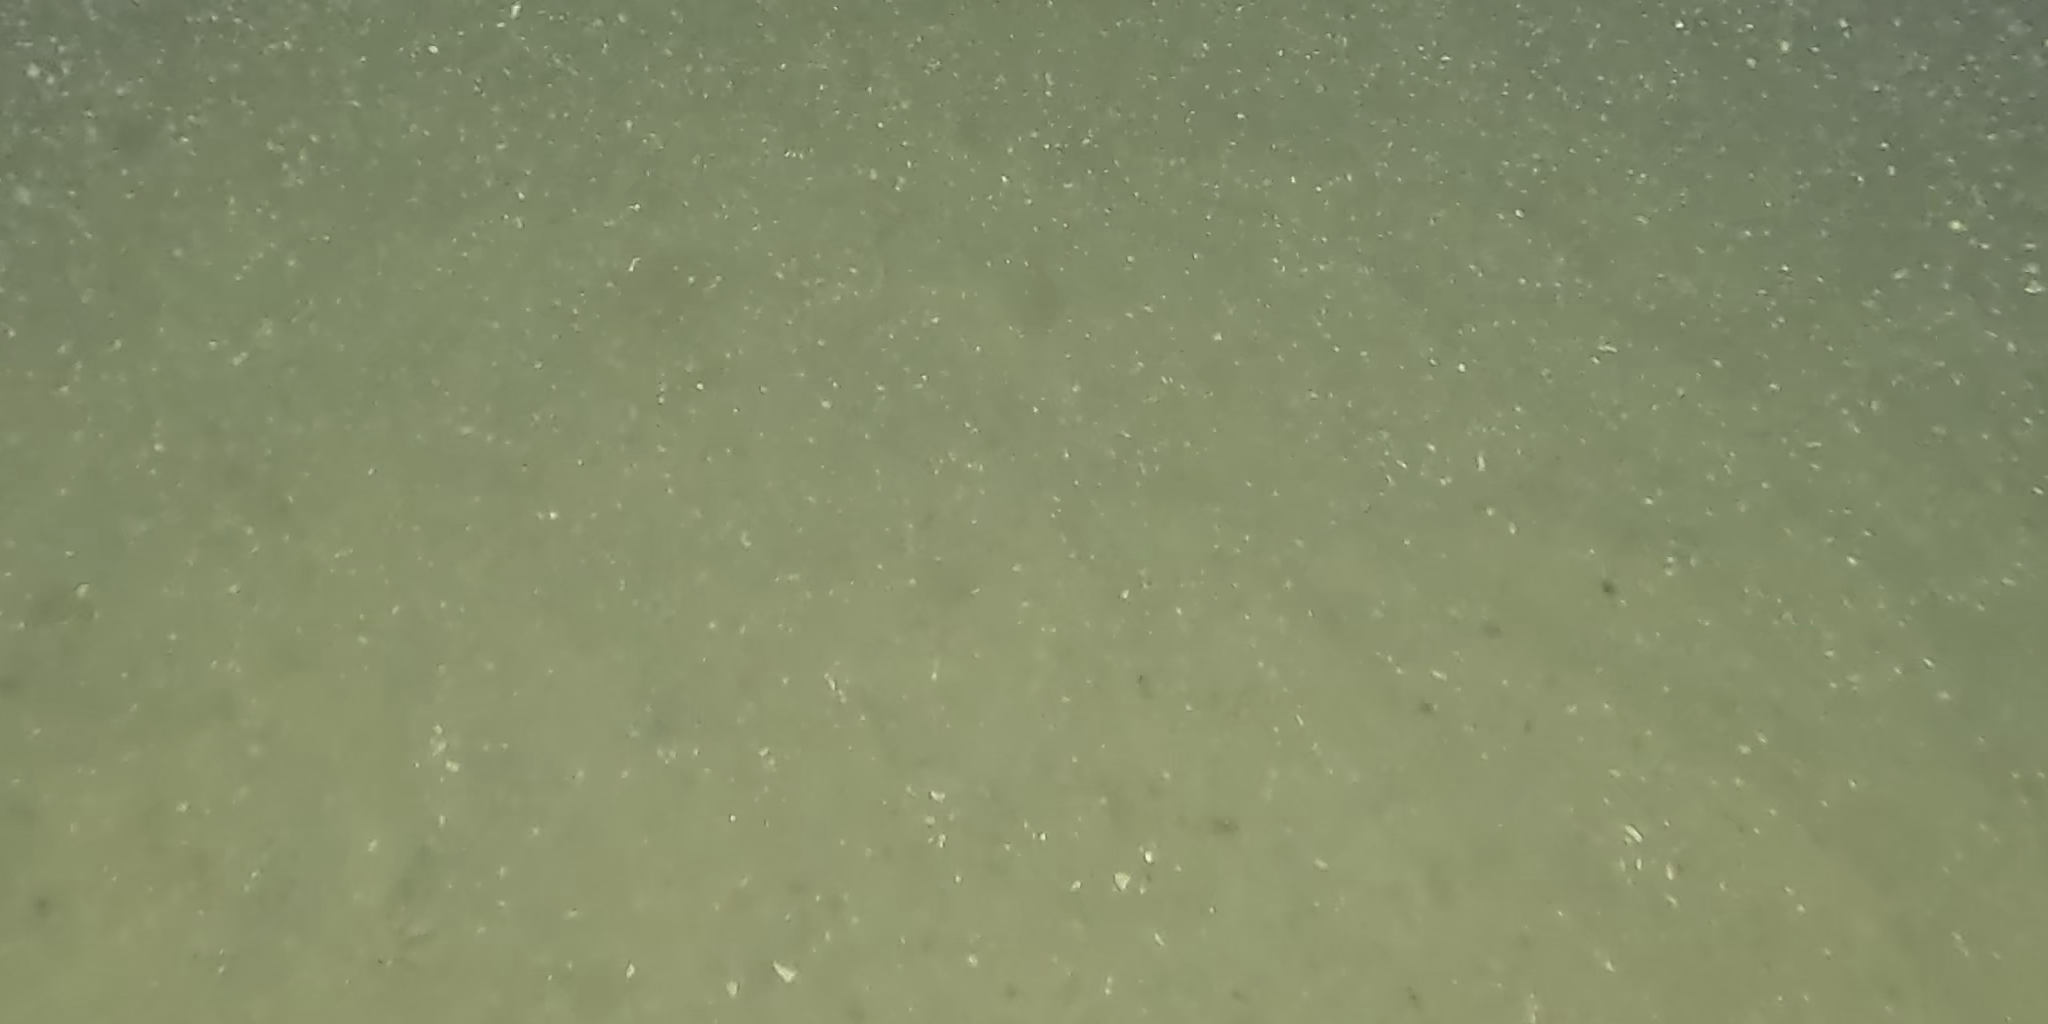
Seabed habitat: sand